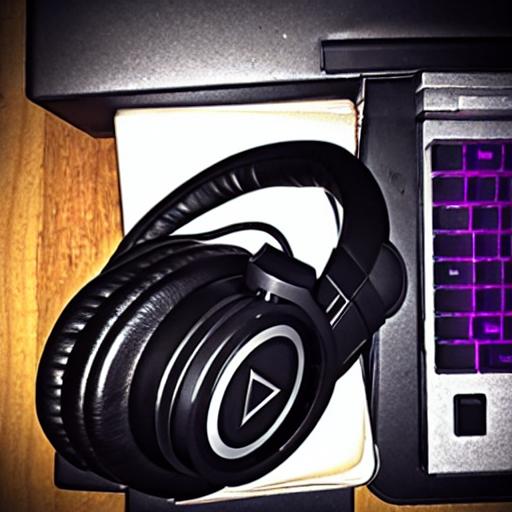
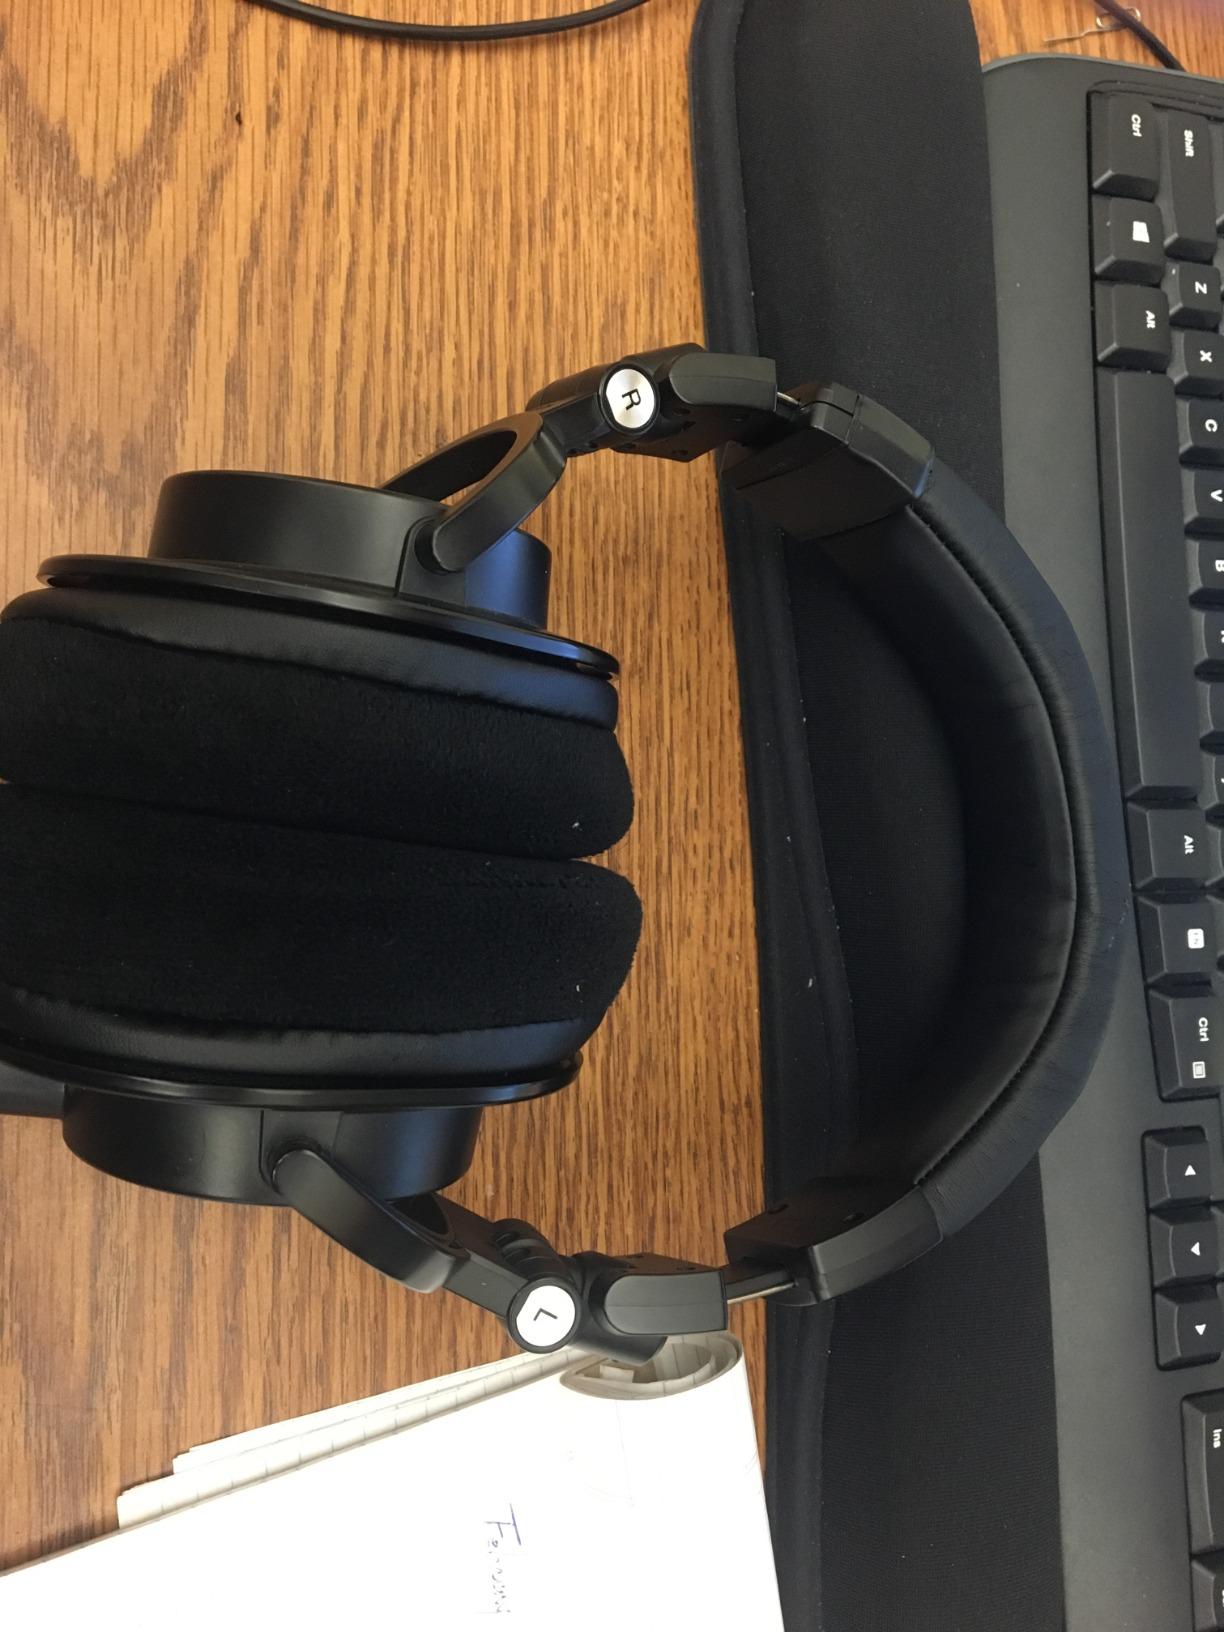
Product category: headphones
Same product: no